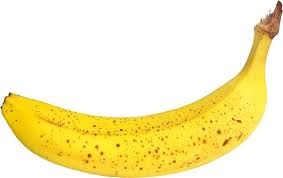
Label: banana